Chichibu Railway Class DeKi 300

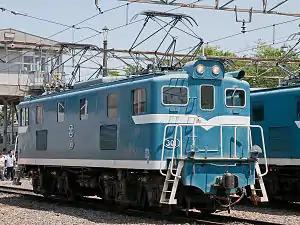
DeKi 301 in May 2010

The is a Bo-Bo wheel arrangement DC electric locomotive type operated by the private railway operator Chichibu Railway in Saitama Prefecture, Japan, primarily on freight services, since 1967.